Epargyreus clarus

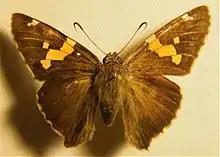
Adult

The silver-spotted skipper prefers open ranges where nectar plants are found, such as forest edges, swamps, brushy areas, and riparian habitats at lower elevations.